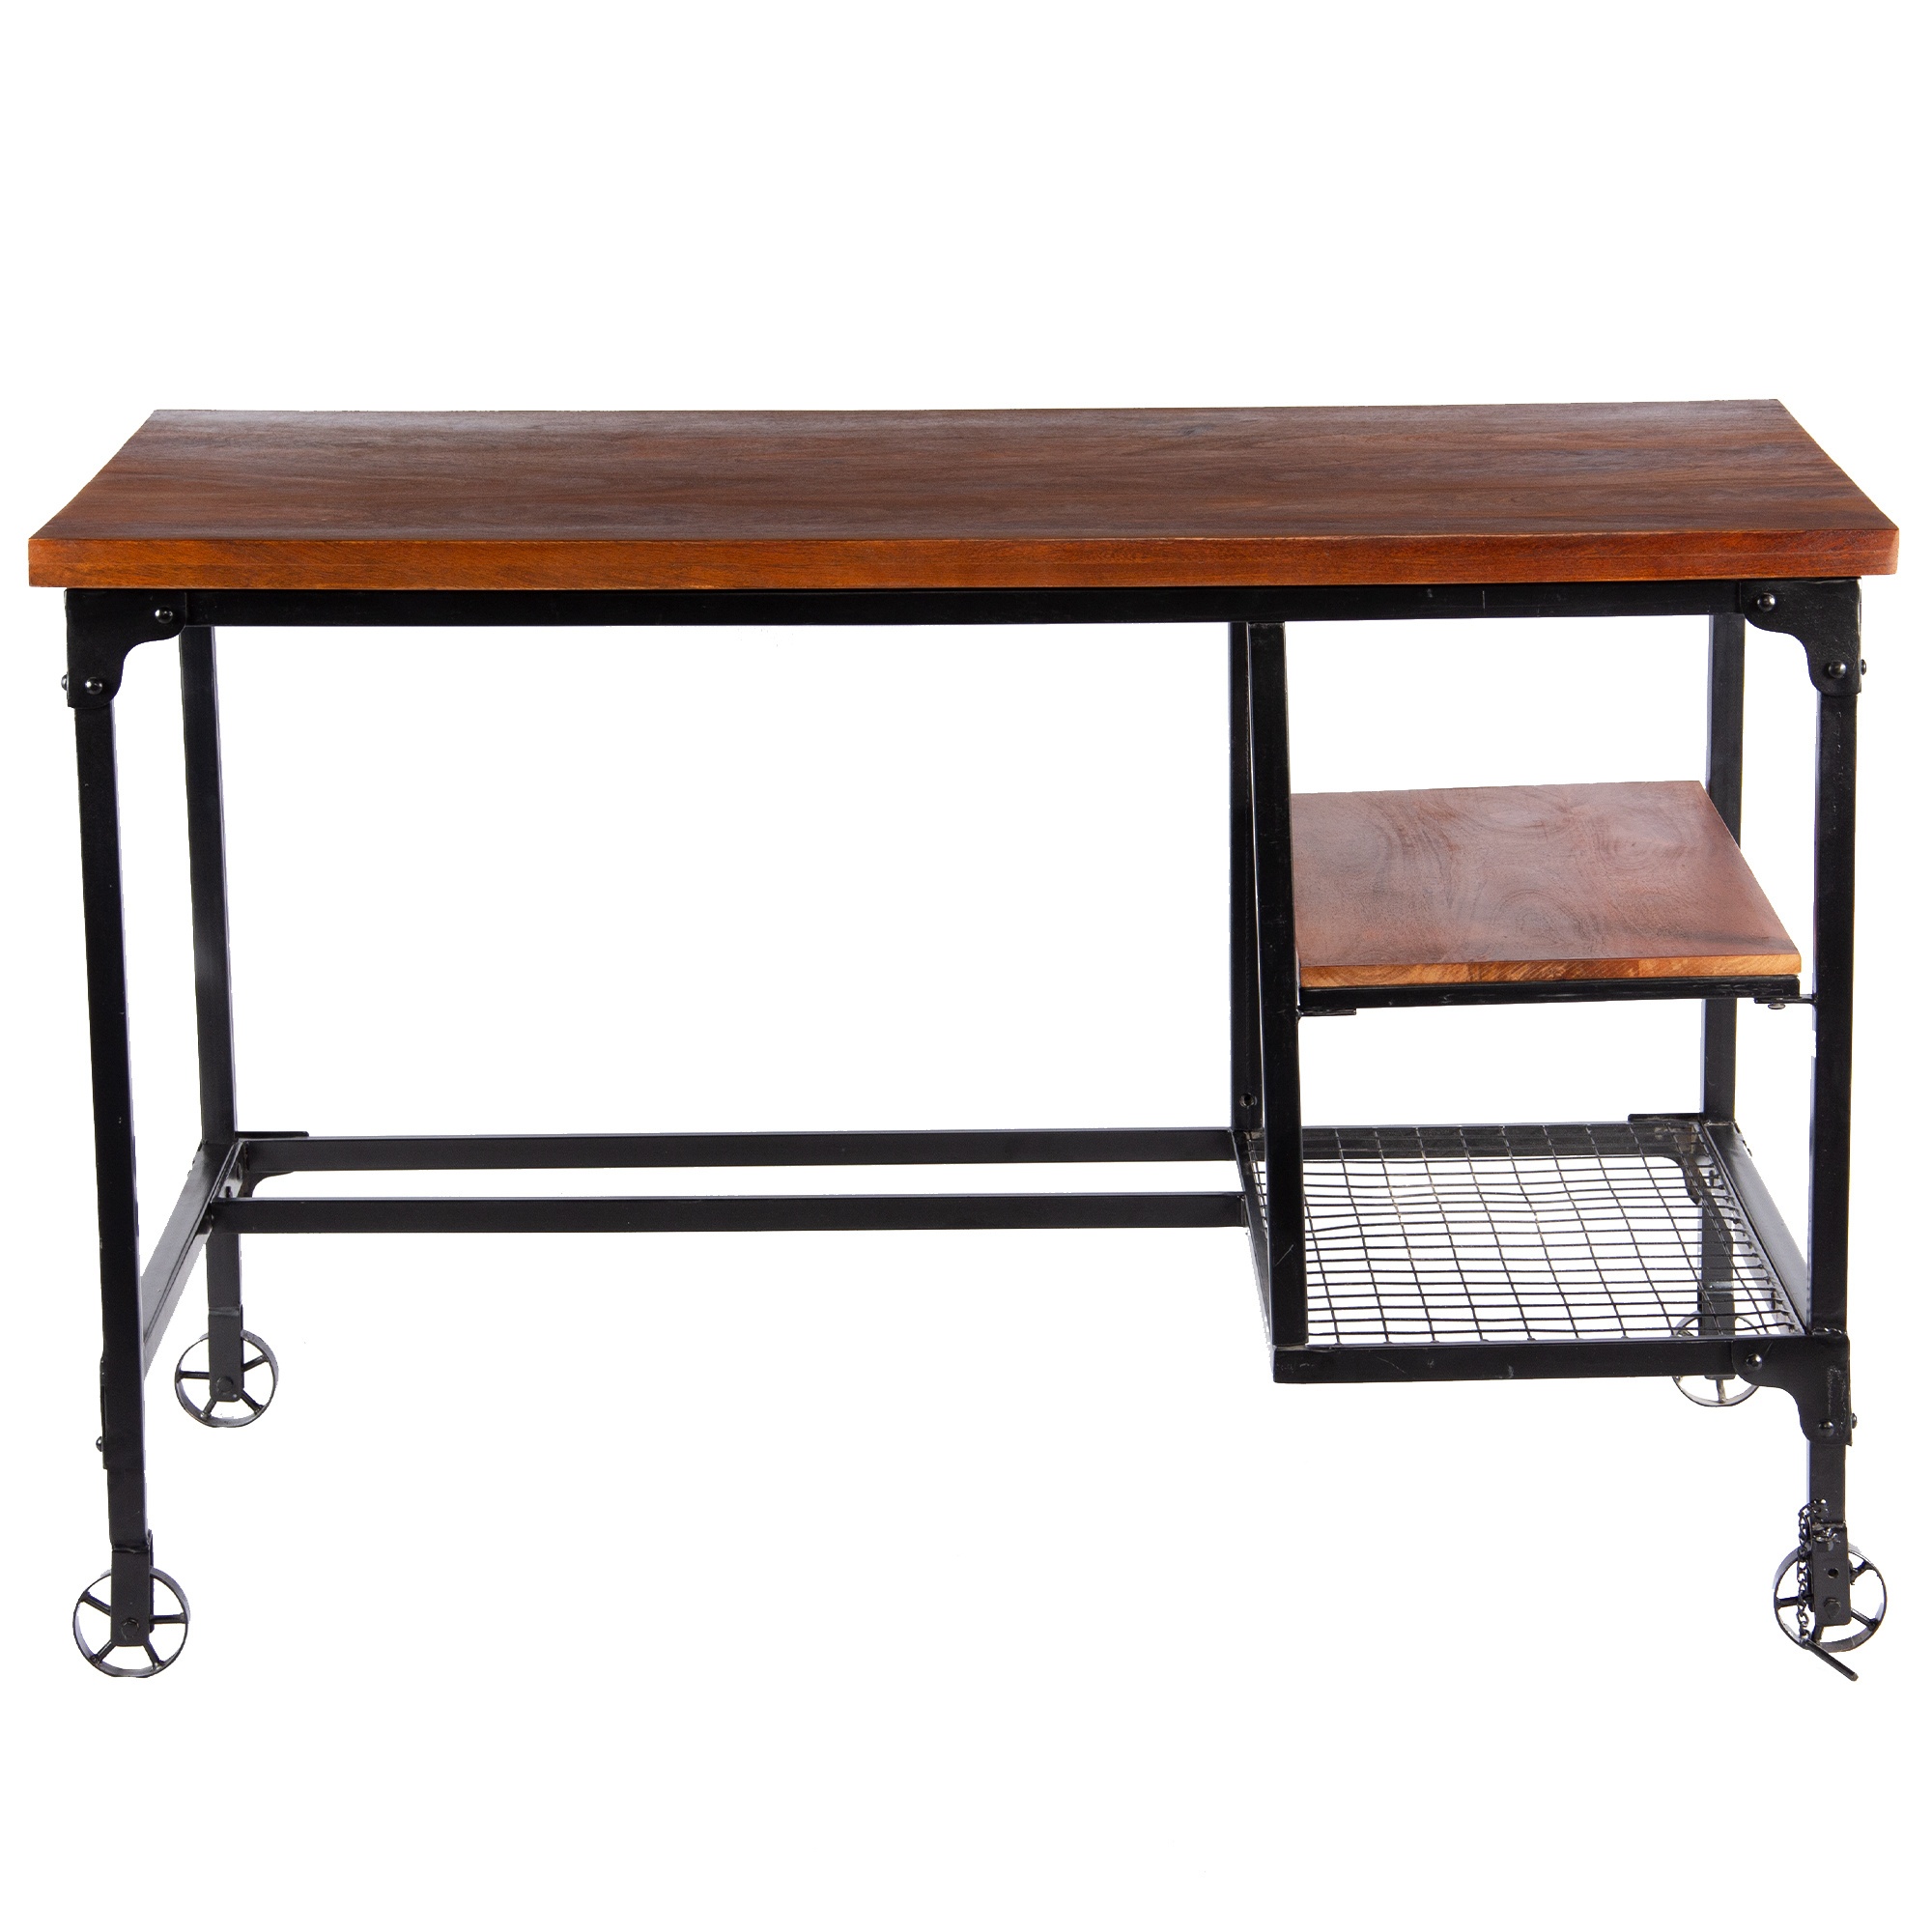
Industrial Style Wood and Metal Desk with Two Bottom Shelves, Brown and Black
Details: Product Features: One industrial style desk in rectangular shape. Features two side shelves which includes one wooden shelf and one mesh design metal shelf. Constructed using a durable blend of Mango wood and metal, accented in brown and black finish. Overall Dimension: 48 inches in Length X 26 inches in Width X 30 inches in Height The four castor wheels provide easy portability and comes with a lock function for stability.
Brand: Yeah Depot
Category: Furniture > Office Furniture > Workspace Tables > Art & Drafting Tables